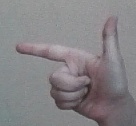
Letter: yaa